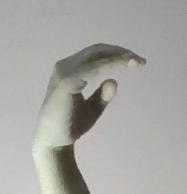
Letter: jeem